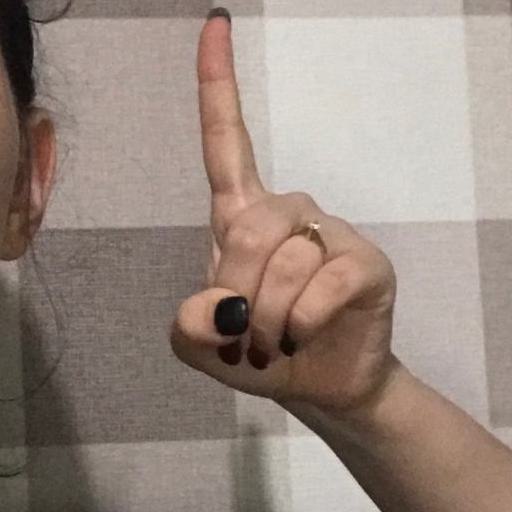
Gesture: one